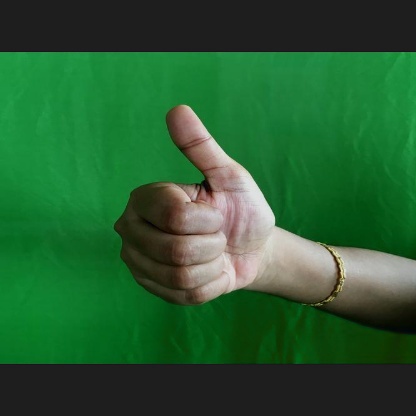
Mudra: Sikharam